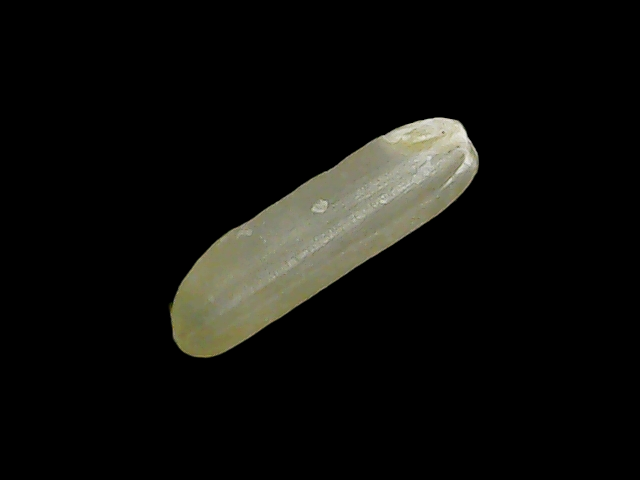
Rice variety: Binadhan19